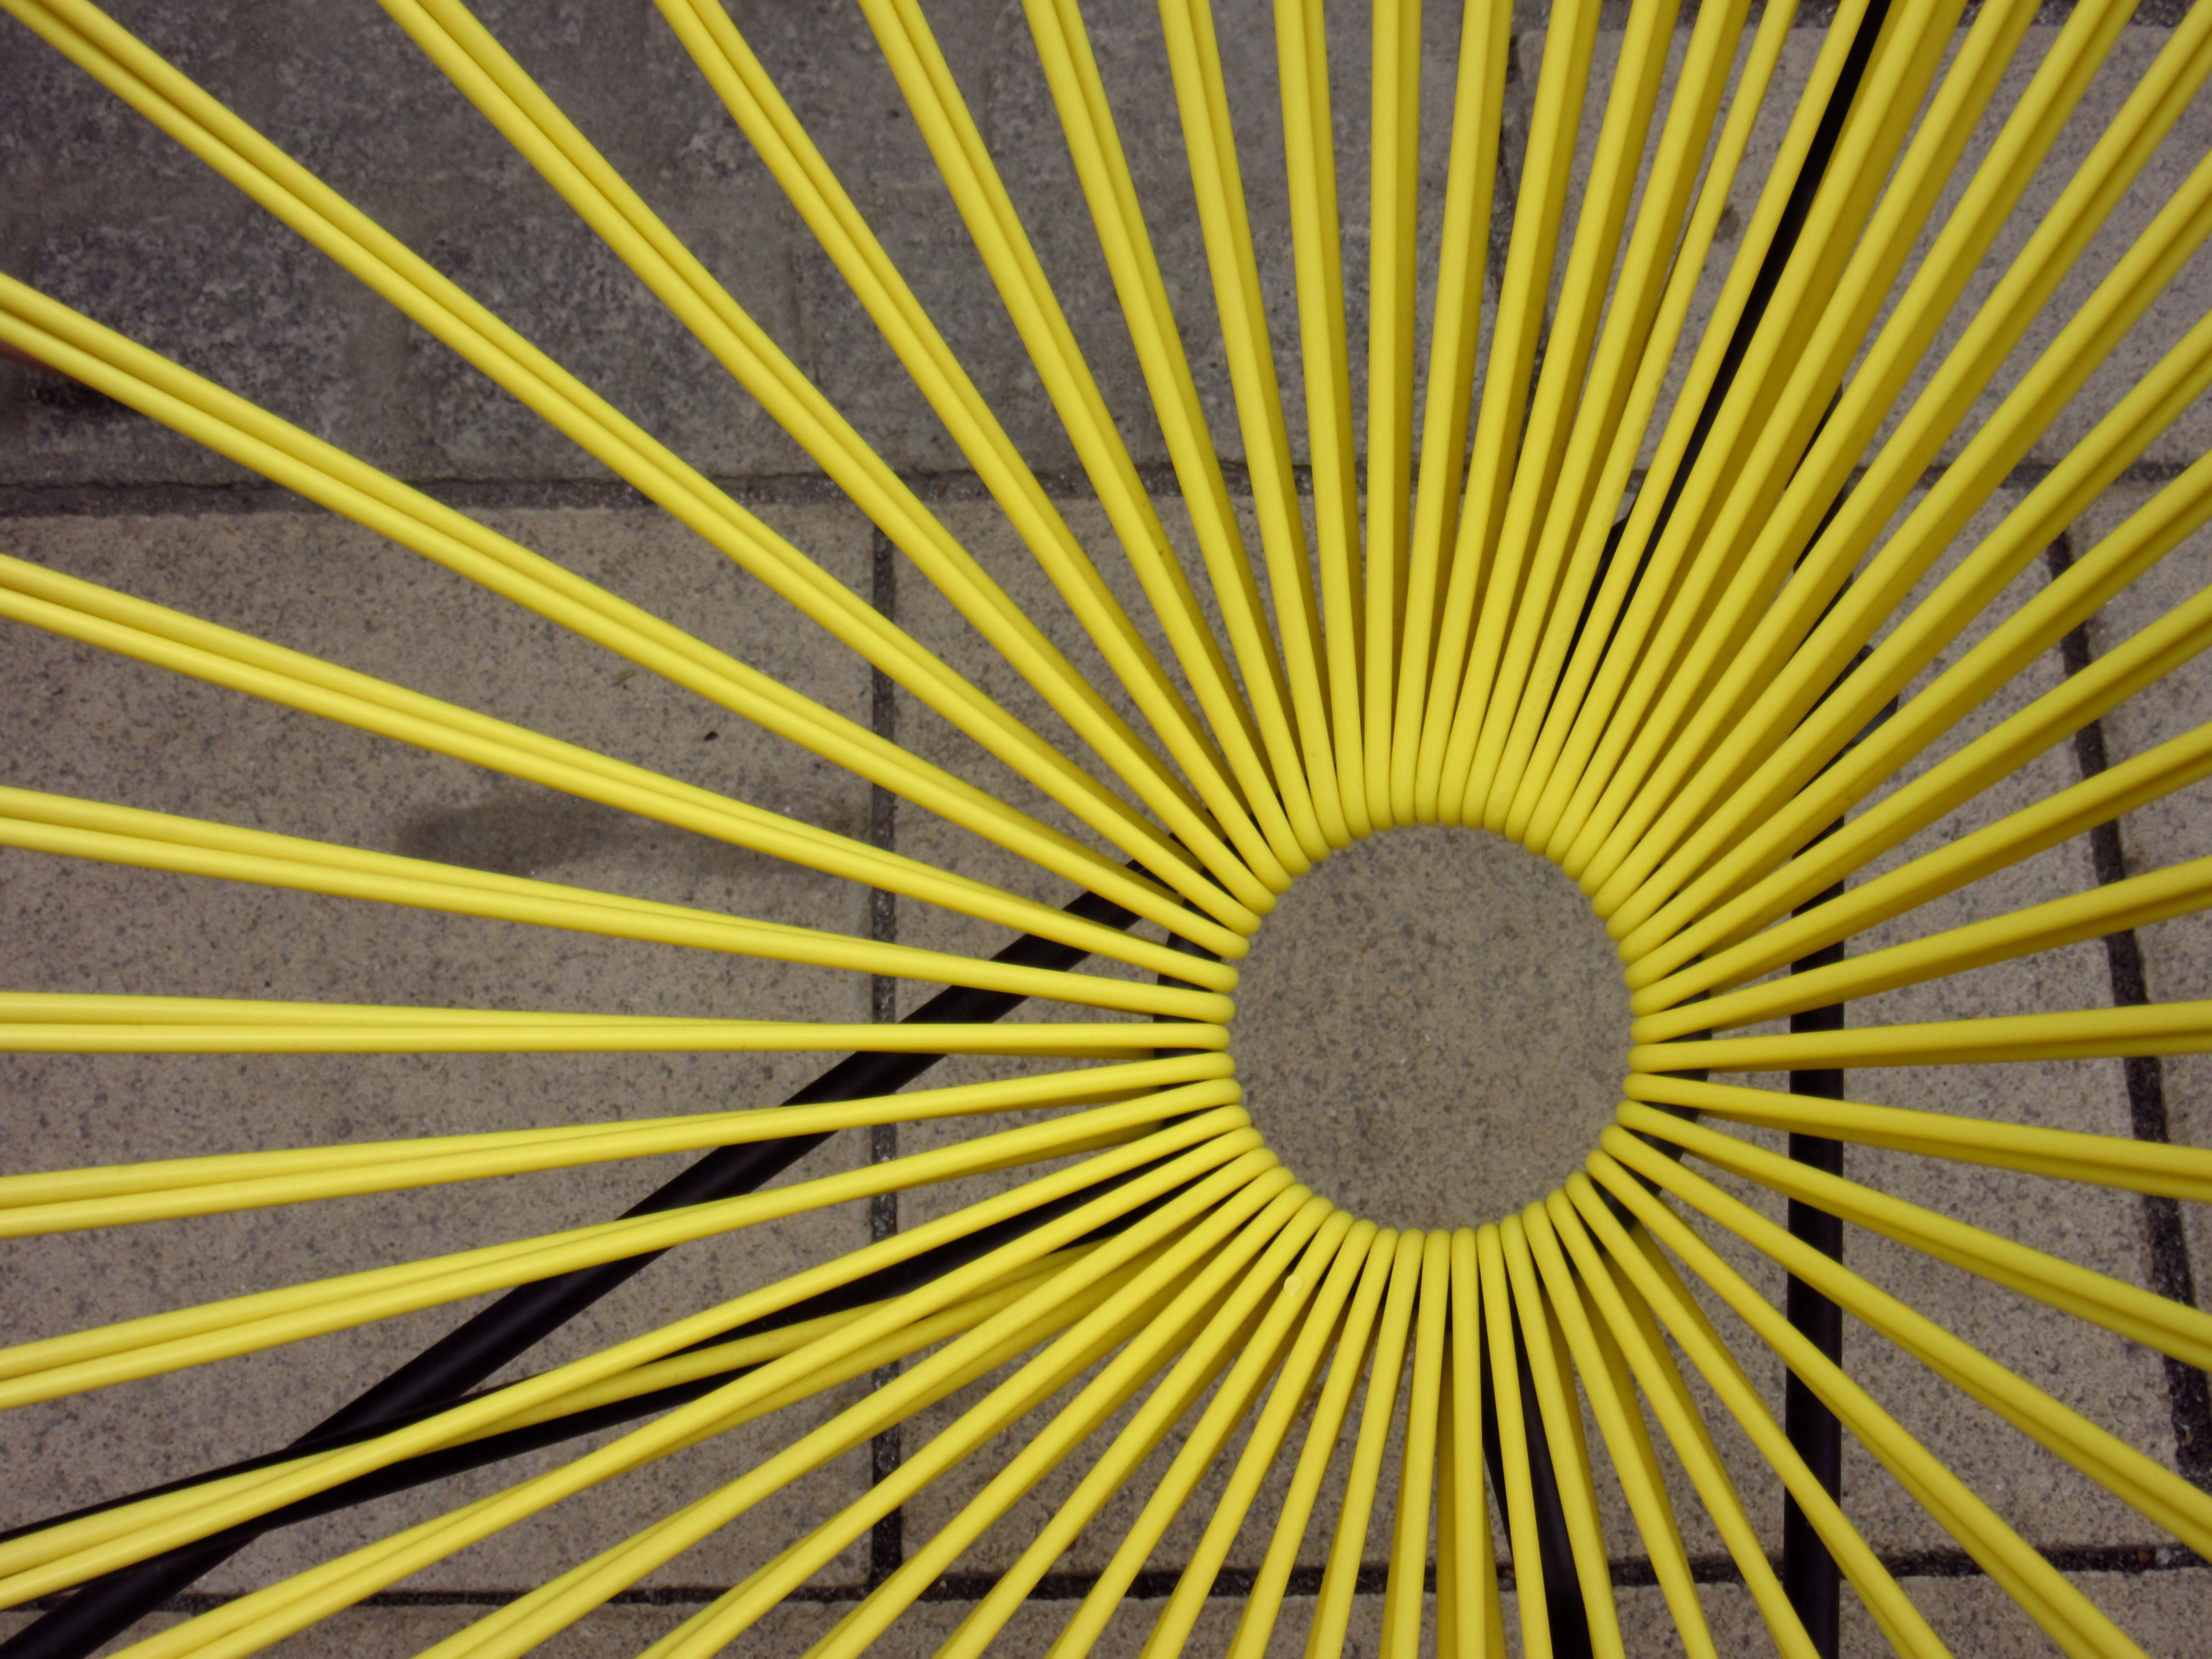
wing, light, sunlight, plastic, leaf, spiral, flower, chair, pattern, line, green, geometry, color, yellow, circle, close up, district, lines, design, symmetry, rays, detail, shape